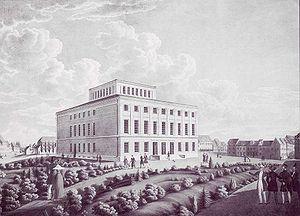
Heinrich Friedrich Wilhelm Gesenius, né à Nordhausen le 3 février 1786 et mort à Halle le 23 octobre 1842, est un philologue et orientaliste allemand. Il a inauguré la méthode comparatiste dans l'analyse du chaldéen, de l'hébreu et de l'araméen en s'écartant des présupposés religieux qui prévalaient jusqu'alors dans l'étude des langues sémitiques. On lui doit, entre autres, une Grammaire hébraïque et une traduction commentée du Livre d'Isaïe. C'est à la suite de ses travaux que le Tétragramme fut transcrit par le mot « Yahweh » dans le monde chrétien. Son lexique hébreu-allemand a servi de base au dictionnaire Brown-Driver-Briggs. En tant qu'exégète, Gesenius a exercé une influence durable sur la théologie biblique.